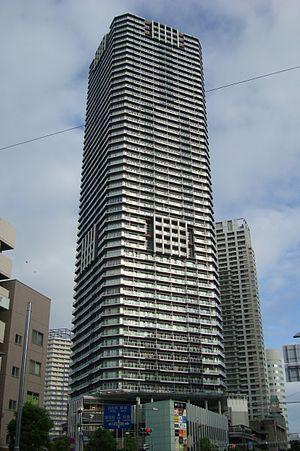
La liste des plus hautes constructions du Japon rassemble les édifices les plus élevés du Japon.
Tokyo est la plus peuplée des 47 préfectures du Japon. Il y a à Tokyo 47 bâtiments et structures d'une hauteur supérieure à 180 m. La plus haute construction de la préfecture est le Tokyo Skytree, tour à treillis de 634 m de haut, achevée en 2012. C'est également la construction la plus élevée au Japon, la plus haute tour du monde et la deuxième plus haute structure autoportante au monde. Le plus haut bâtiment et troisième plus haute construction à Tokyo est la Midtown Tower, de 248 m de haut, achevée en 2007. Le deuxième plus haut bâtiment de la préfecture est celui du siège du gouvernement métropolitain de Tokyo, qui compte 48 étages et fait 243 m de haut. En tout, sur les 25 plus hauts bâtiments et constructions du Japon, 17 se trouvent à Tokyo.
Obayashi est une entreprise japonaise de construction, fondée à Osaka en 1892. Elle est avec Takenaka Corporation, Kajima Corporation, Shimizu Corporation et Taisei Corporation, l'une des cinq principales entreprises japonaises dans ce secteur. Elle a réalisé en 2014 un chiffre d'affaires de 15,7 milliards de $.